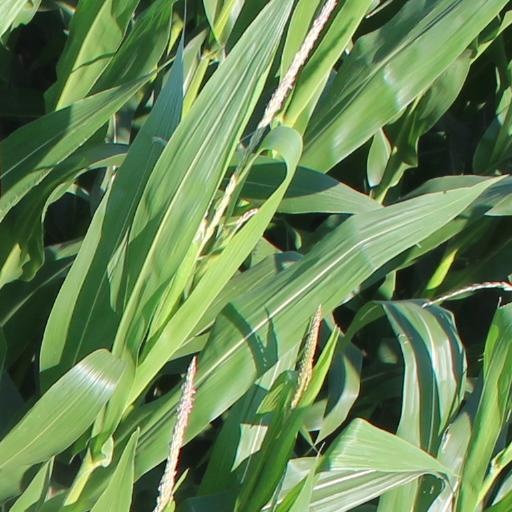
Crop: maize; corn